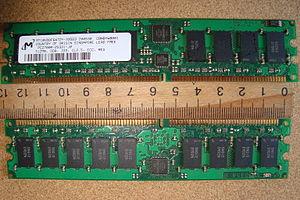
Une mémoire à code correcteur d'erreurs est un type de mémoire vive qui contient un code correcteur lui permettant de détecter et de corriger les types les plus courants de corruption de données. Ce type de mémoire est utilisé dans les ordinateurs où la corruption de données ne peut être tolérée en aucun cas, comme pour les calculs scientifiques ou financiers.